Gödöllő

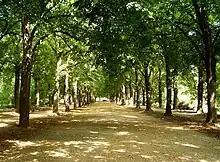
The Elisabeth Park

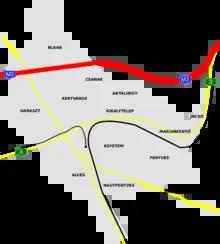
Town parts

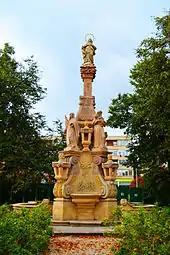
Maria-statue on the Szabadság Square

Gödöllő is located at . It lies in the Gödöllő Hill Region.